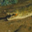
Label: crocodile